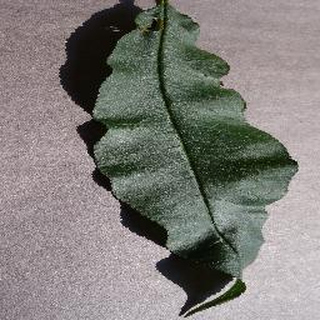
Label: healthy_peach